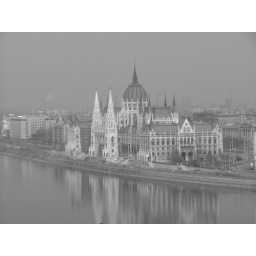
A view of the Parliament building sitting on the edge of the River Danube in Budapest, Hungary.